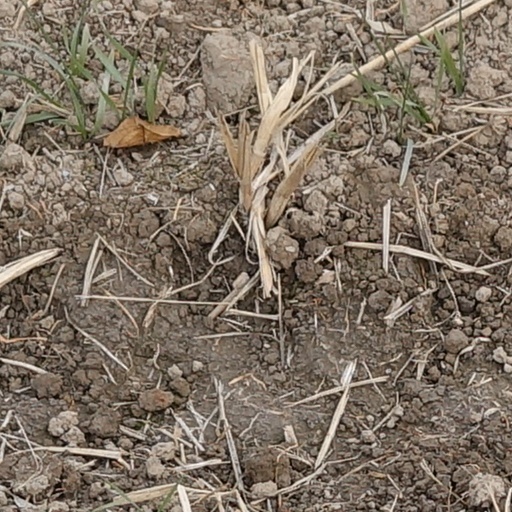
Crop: wheat